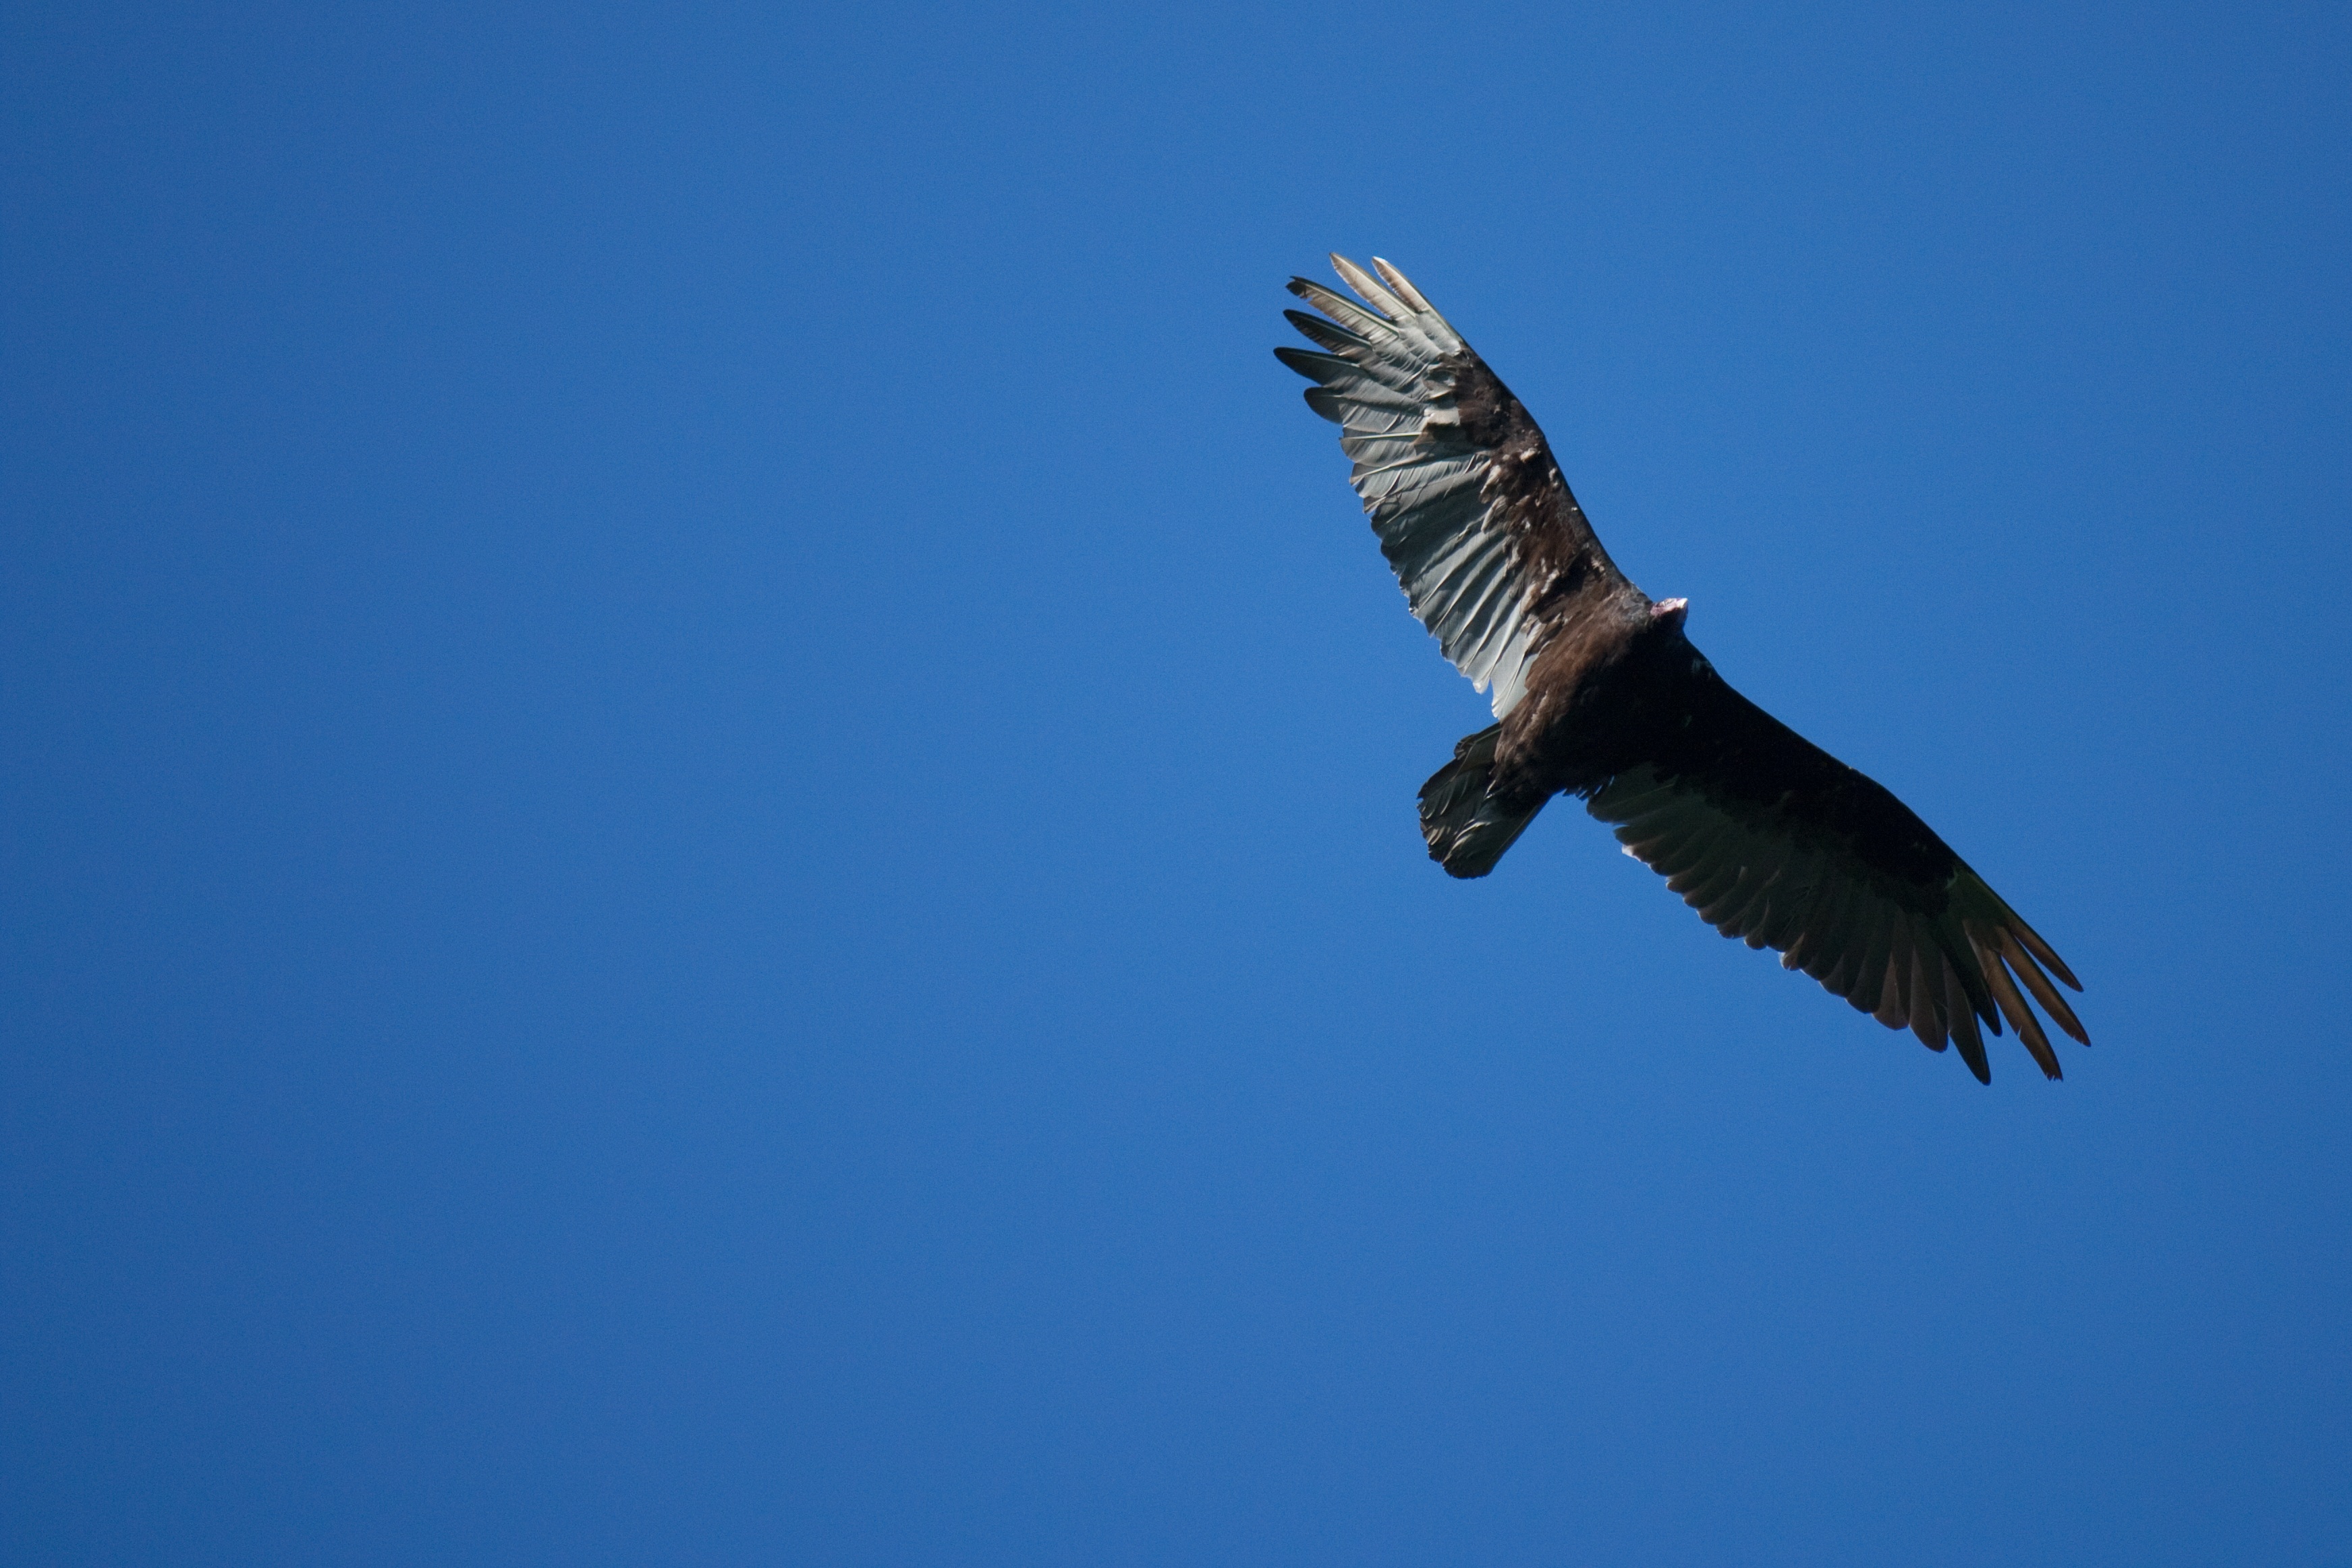
nature, bird, wing, flying, wildlife, wild, beak, flight, eagle, blue, feather, bird of prey, vertebrate, vulture, condor, scavenger, prey, accipitriformes